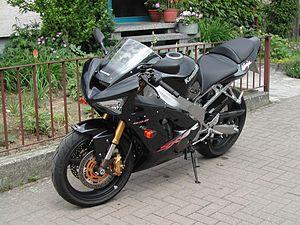
La Kawasaki ZX-6R est la première moto supersportive de la marque et apparaît en 1995. Cette dernière détrône la 600 ZZR qui passe à présent pour une GT. La ZX-6R est la première 600 du marché équipée d'un cadre en alliage léger.